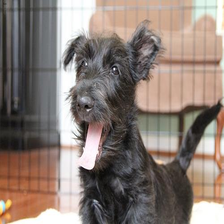
Species: dog
Breed: scottish terrier